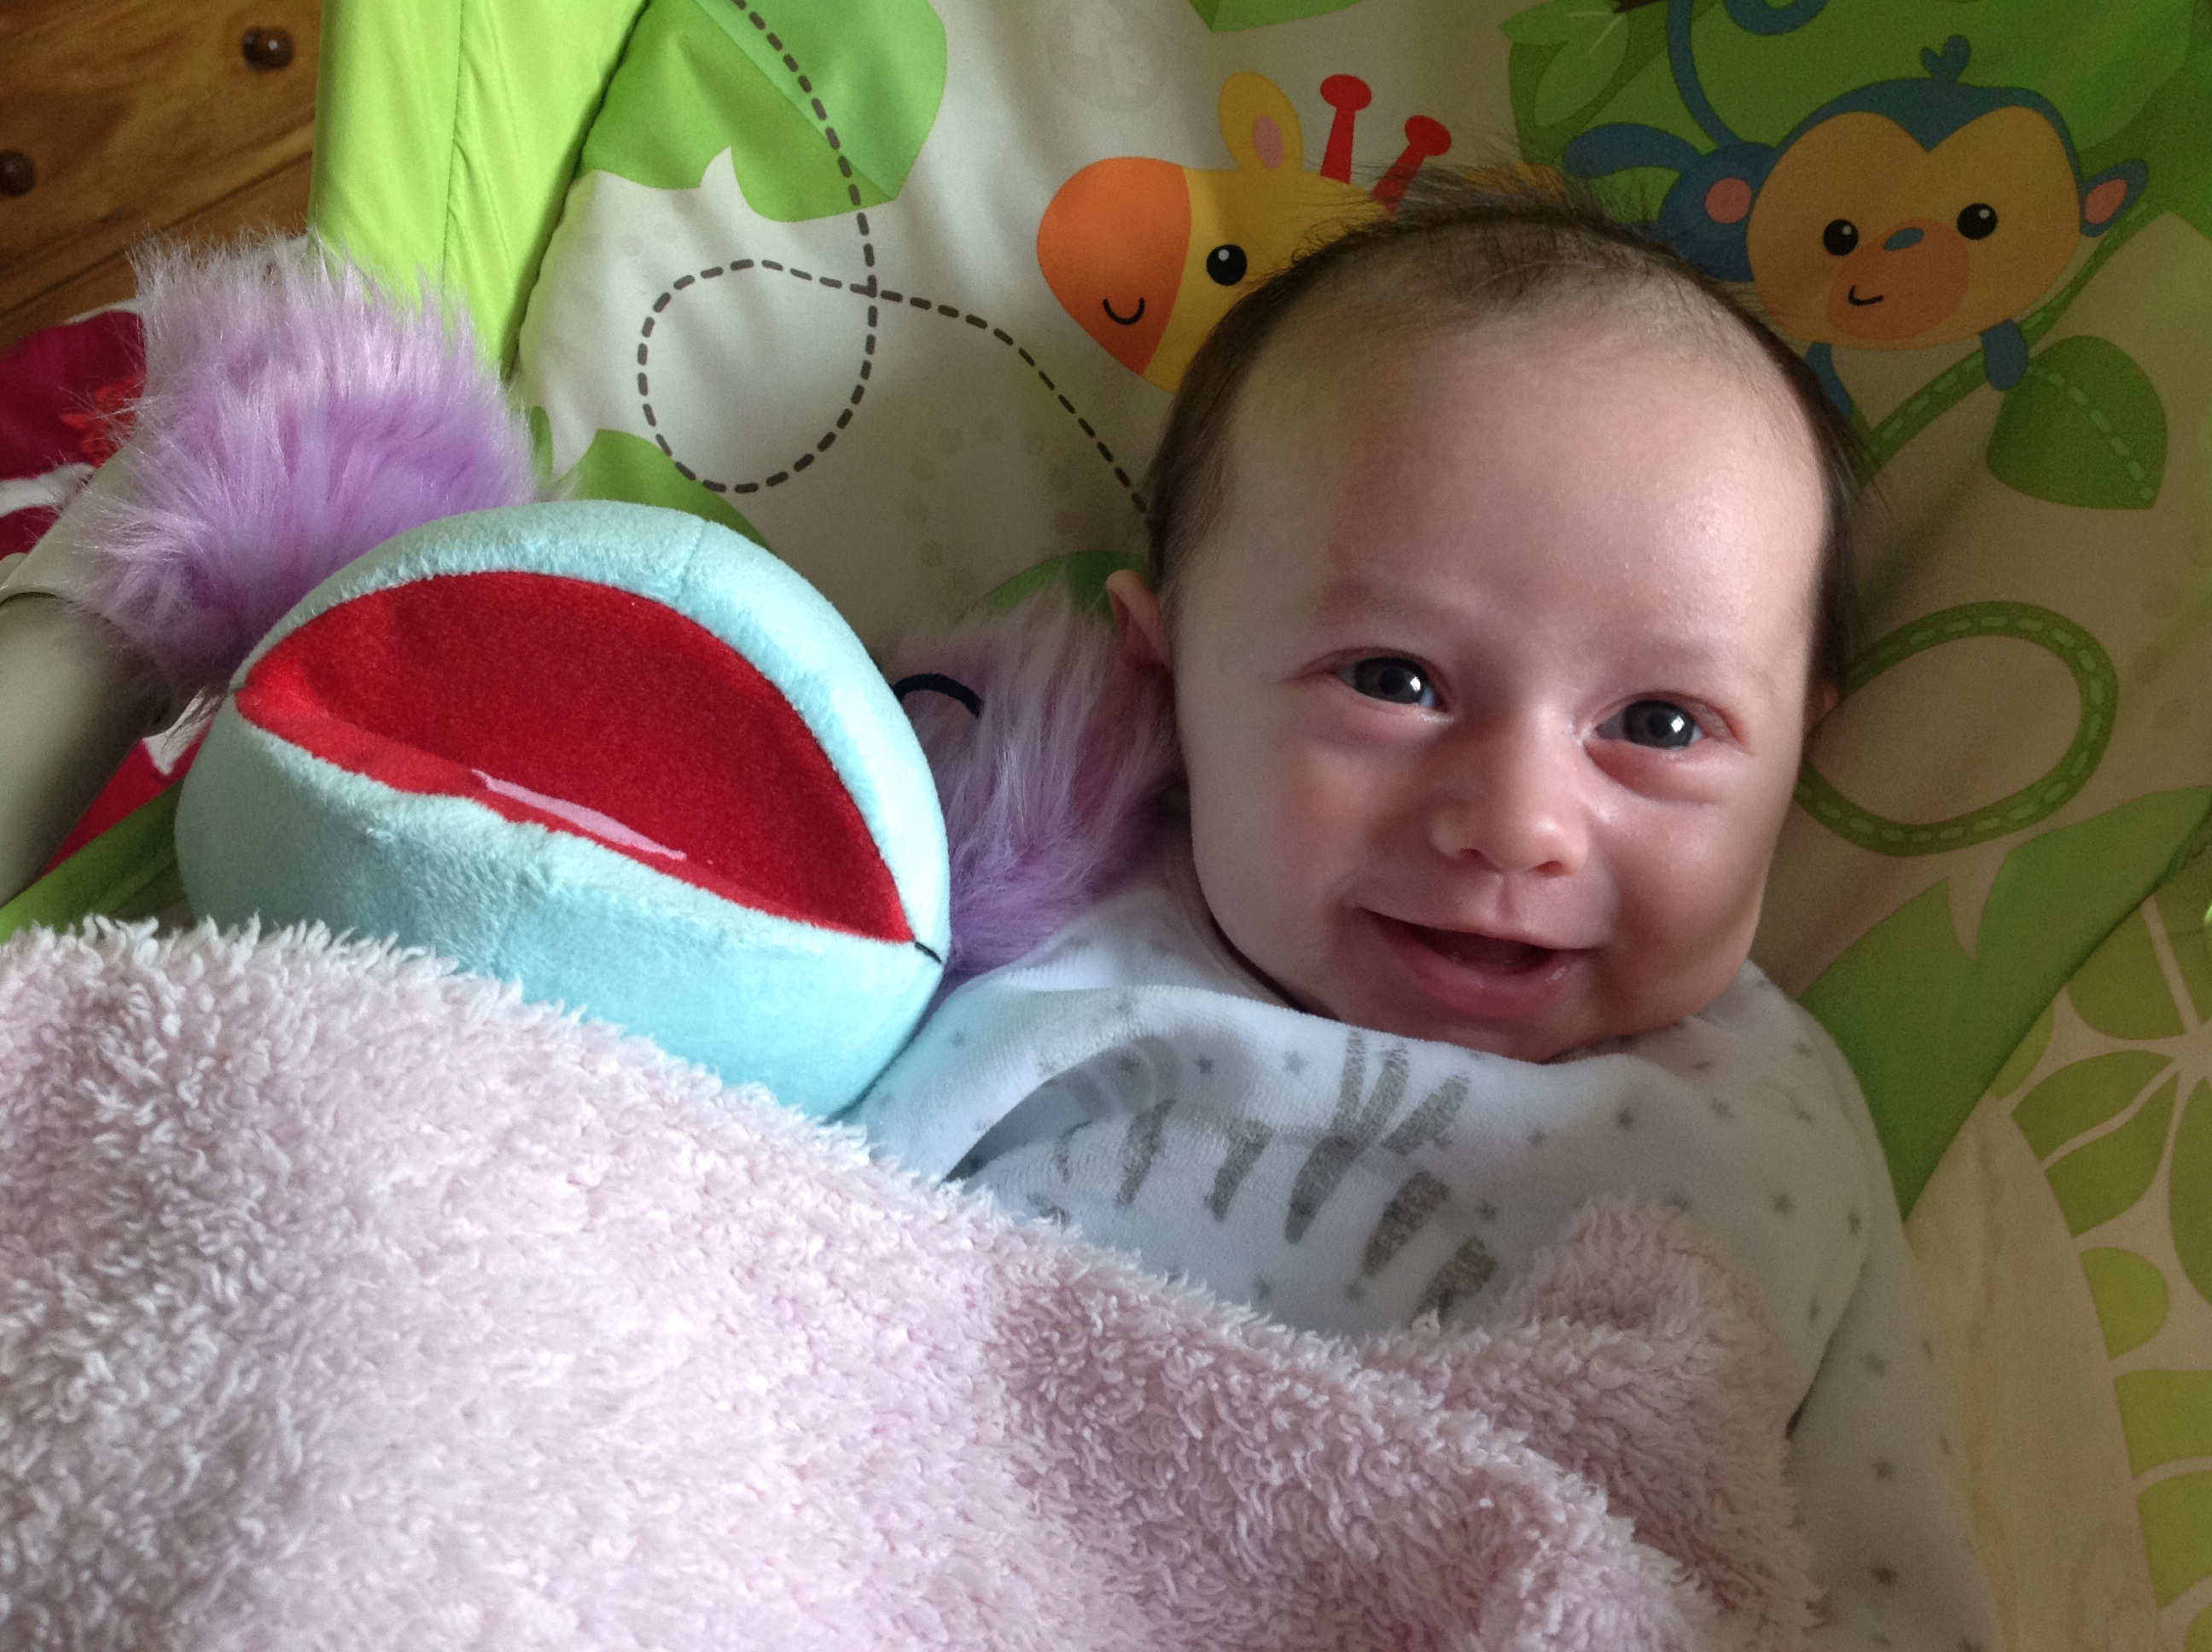
person, play, cute, child, healthy, baby, smile, product, happy, happiness, infant, toddler, eye, skin, day, organ, adorable